Estonian Folklore Archives

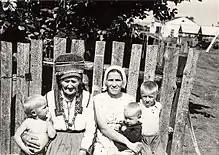
Ersa-Mordvinian Tatiana Danilova with her grandchildren – Viktor Danilov (1974)

During the Soviet period a separate series "RKM, Soome-ugri" was established for the materials of Finno-Ugric peoples. This series is made up of six volumes of around 3000 pages containing materials collected from a variety of Finno-Ugric peoples. In the sound collections of the EFA one can find also a considerable number of tape recordings of Mordvin folklore, made by Mikhail Tshuvashov and Viktor Danilov.